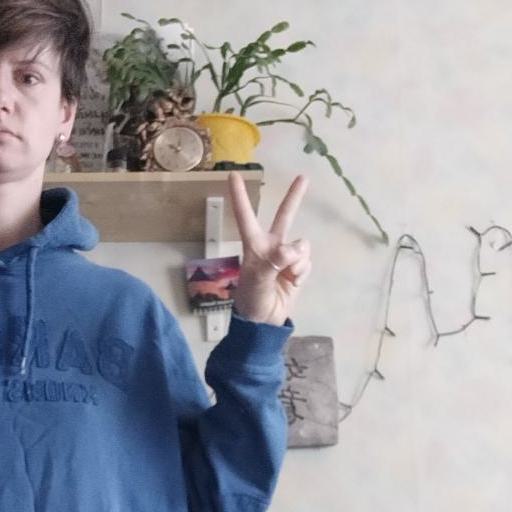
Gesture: peace